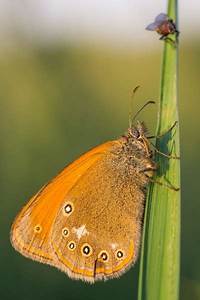
Label: farfalla